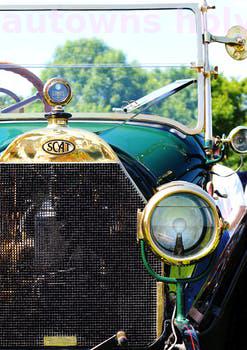
Label: Watermark